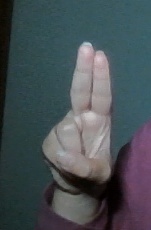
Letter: taa